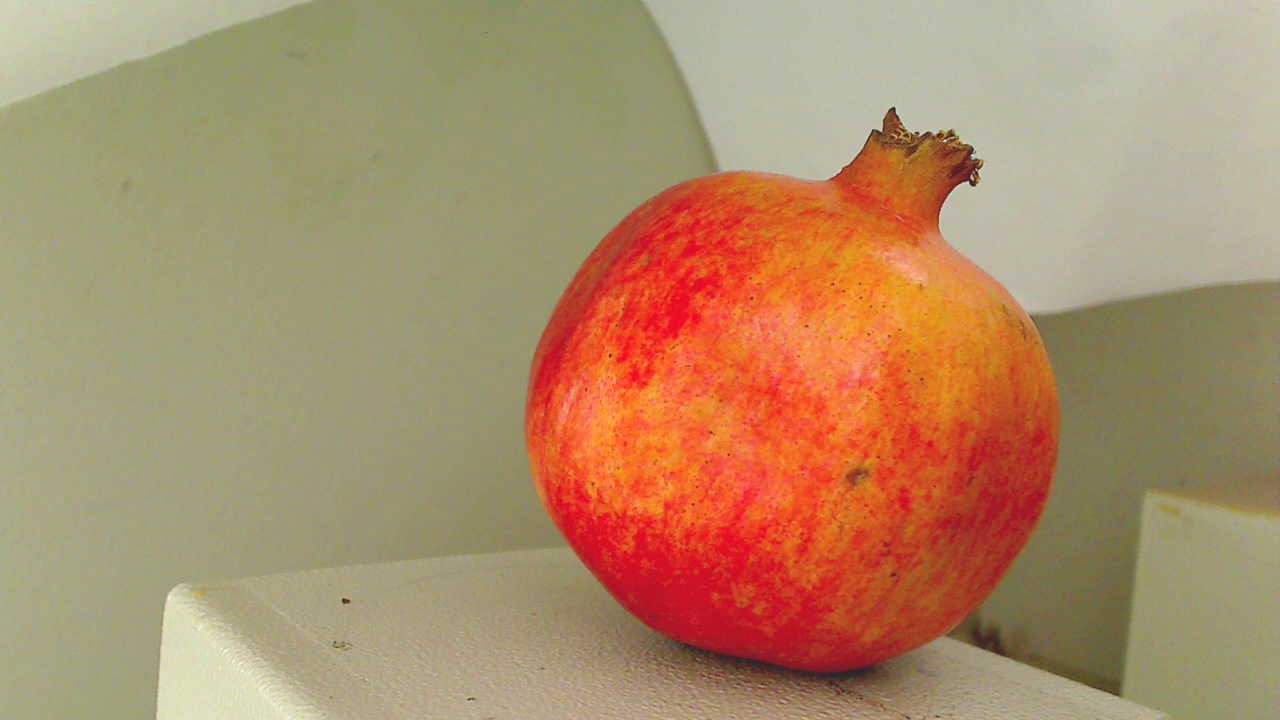
Grade: grade-3
Quality: quality-4